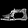
Label: Sandal